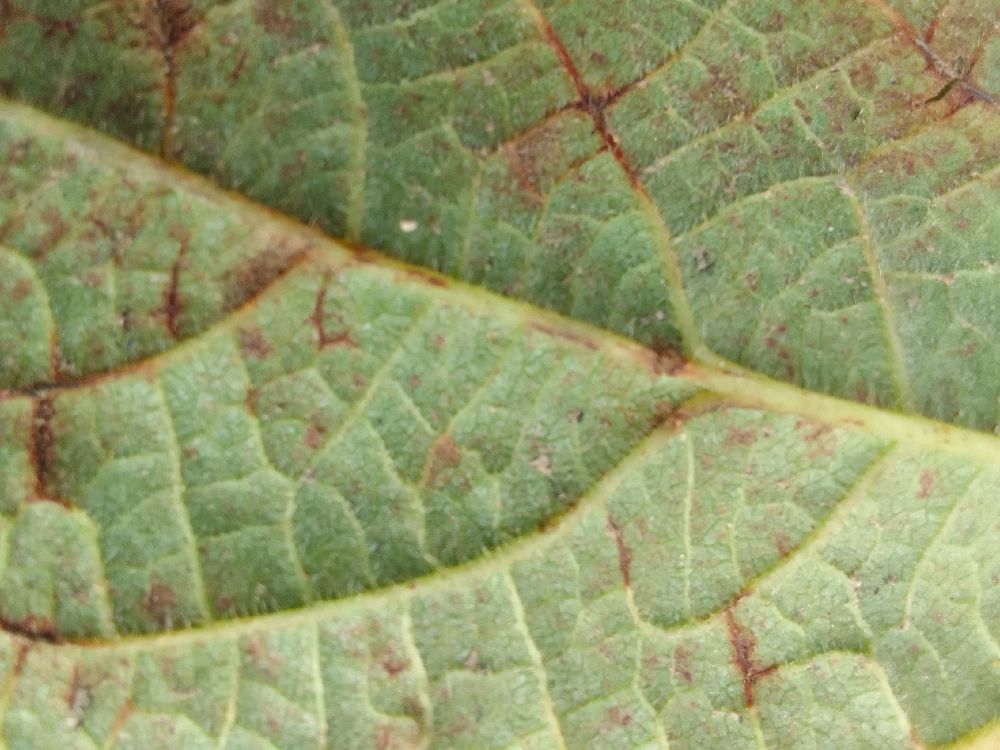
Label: anthracnose